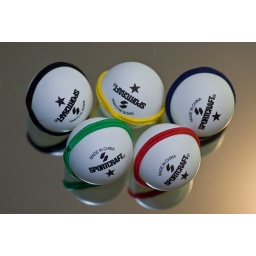
macromondays, Olympics. dressed up a few table tennis balls ( made in China) in colored hair ties